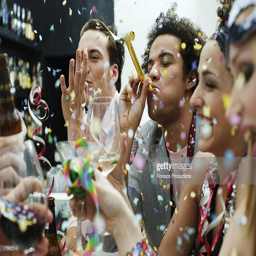
friends at a party with confetti